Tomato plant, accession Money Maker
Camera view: vertical (180 deg); turntable rotation: 180 degrees
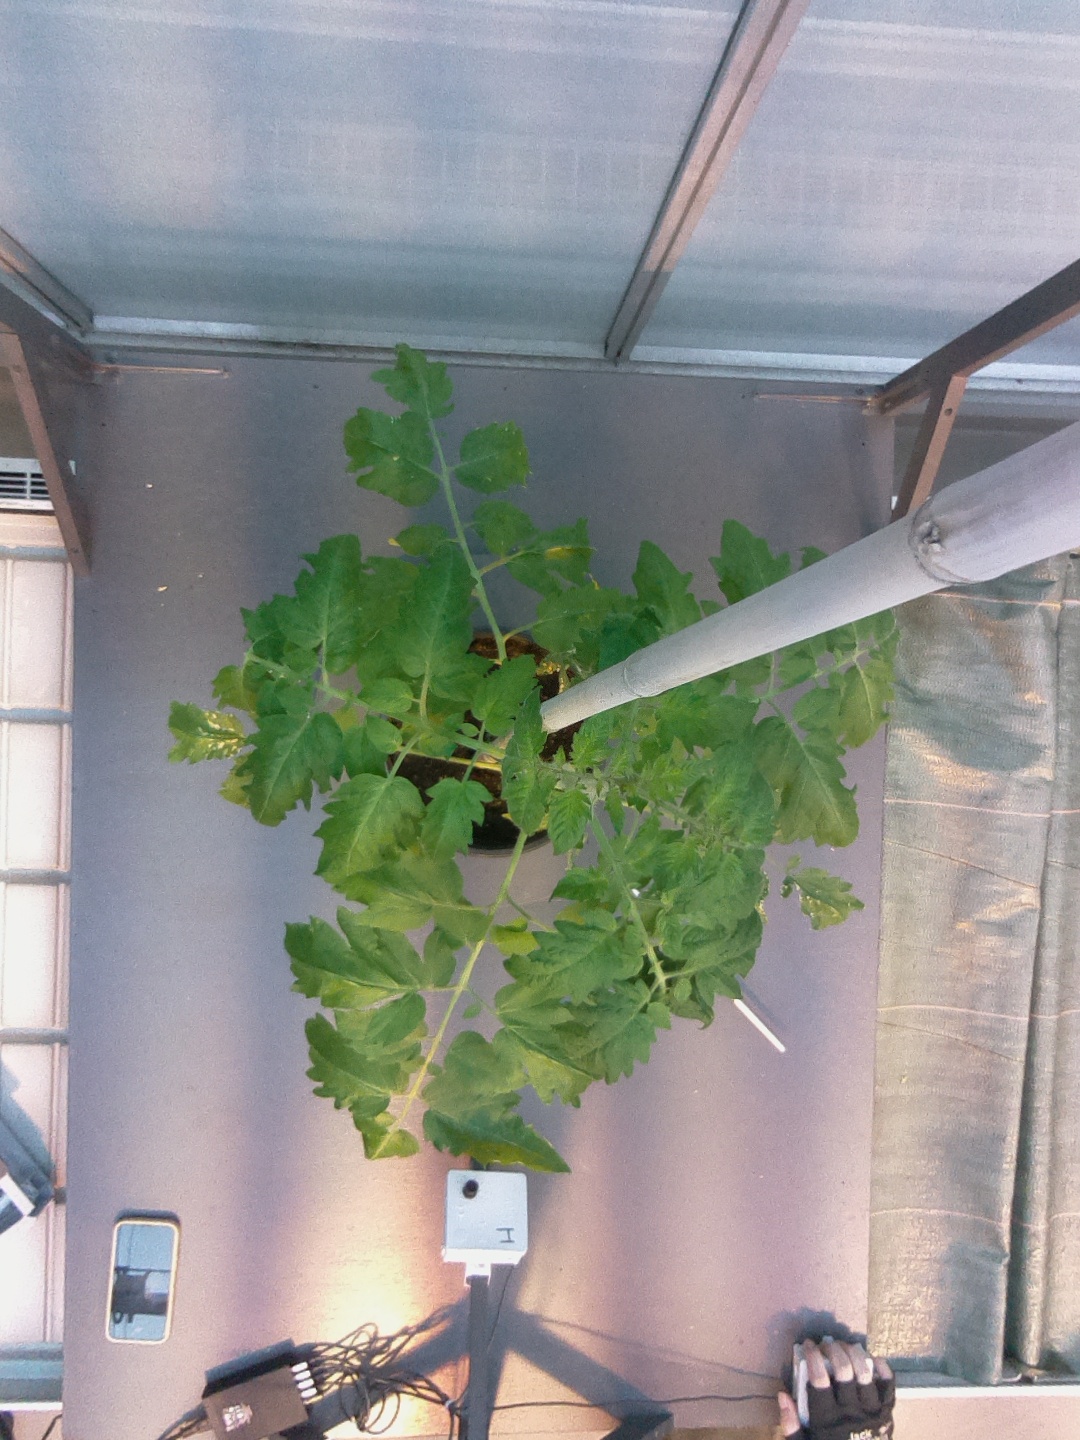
BBCH growth stage 53: 3 inflorescences visible